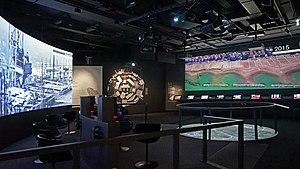
Deux sous-ensembles du thème 5 (Paysages et agglomérations urbaines) au 2ème étage de l'exposition permanente sous-thème 5.1